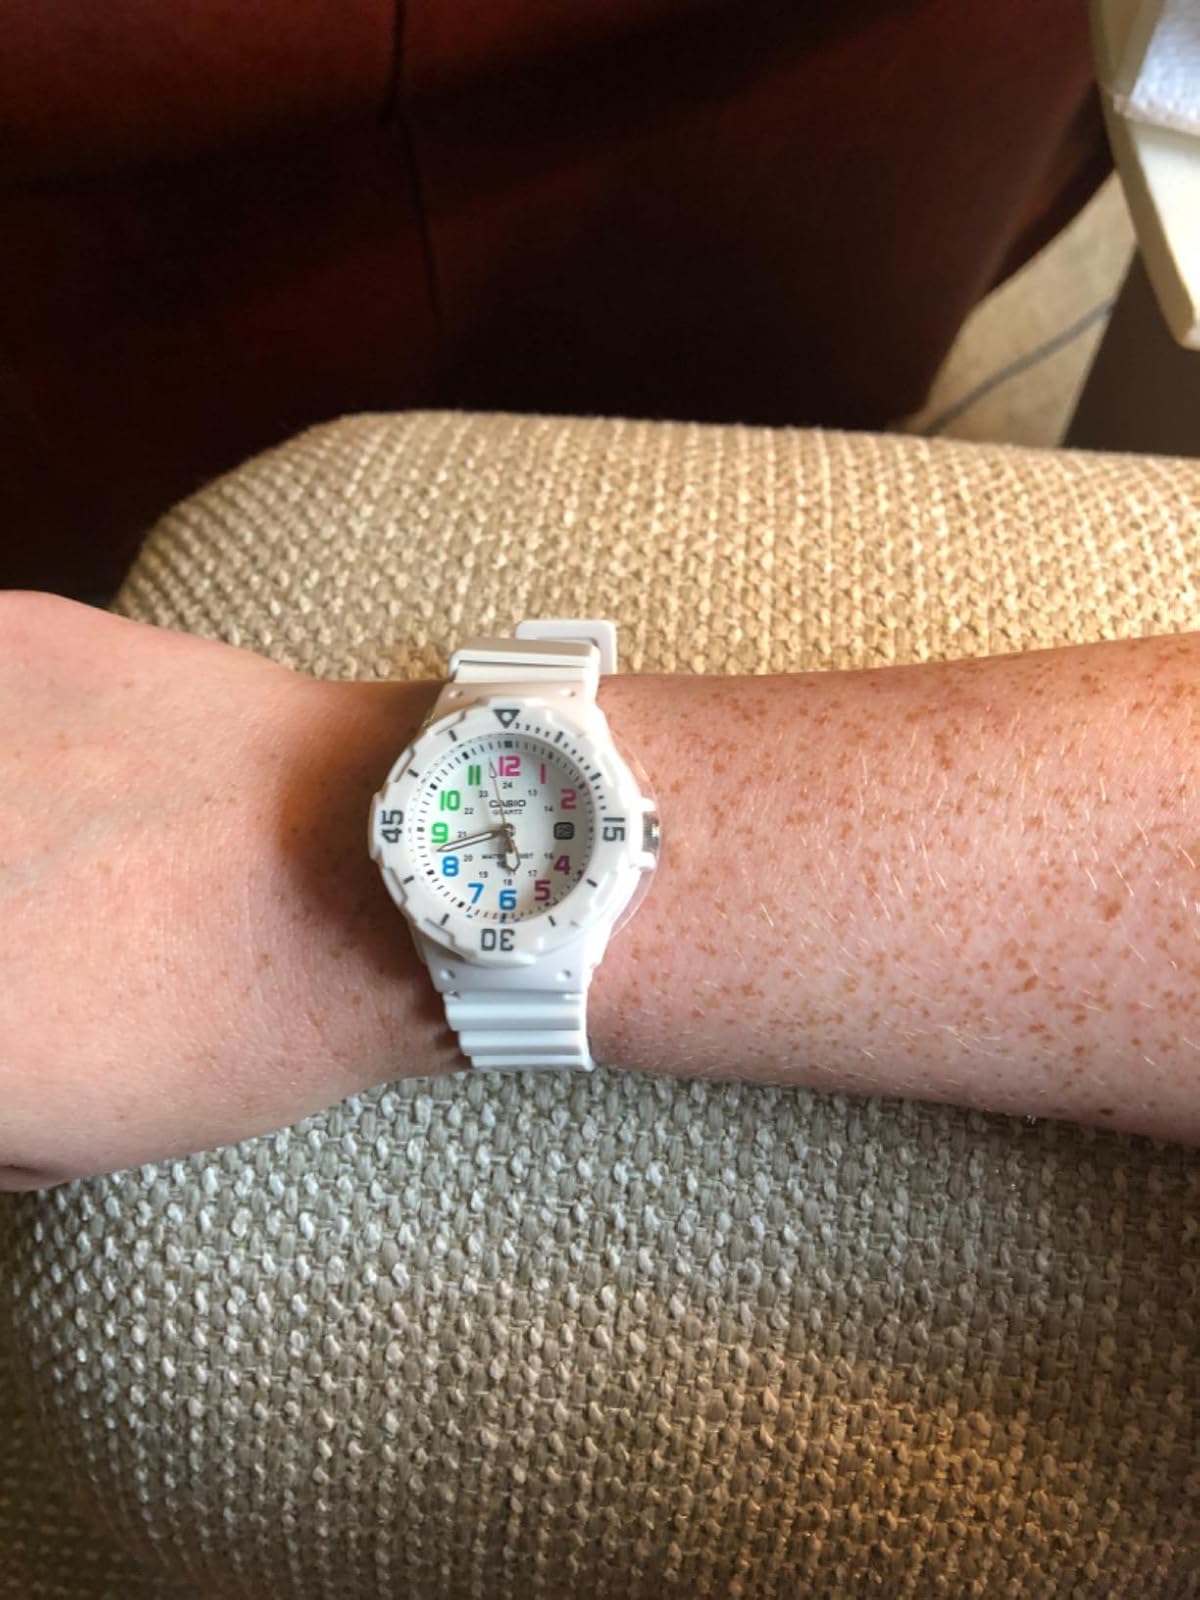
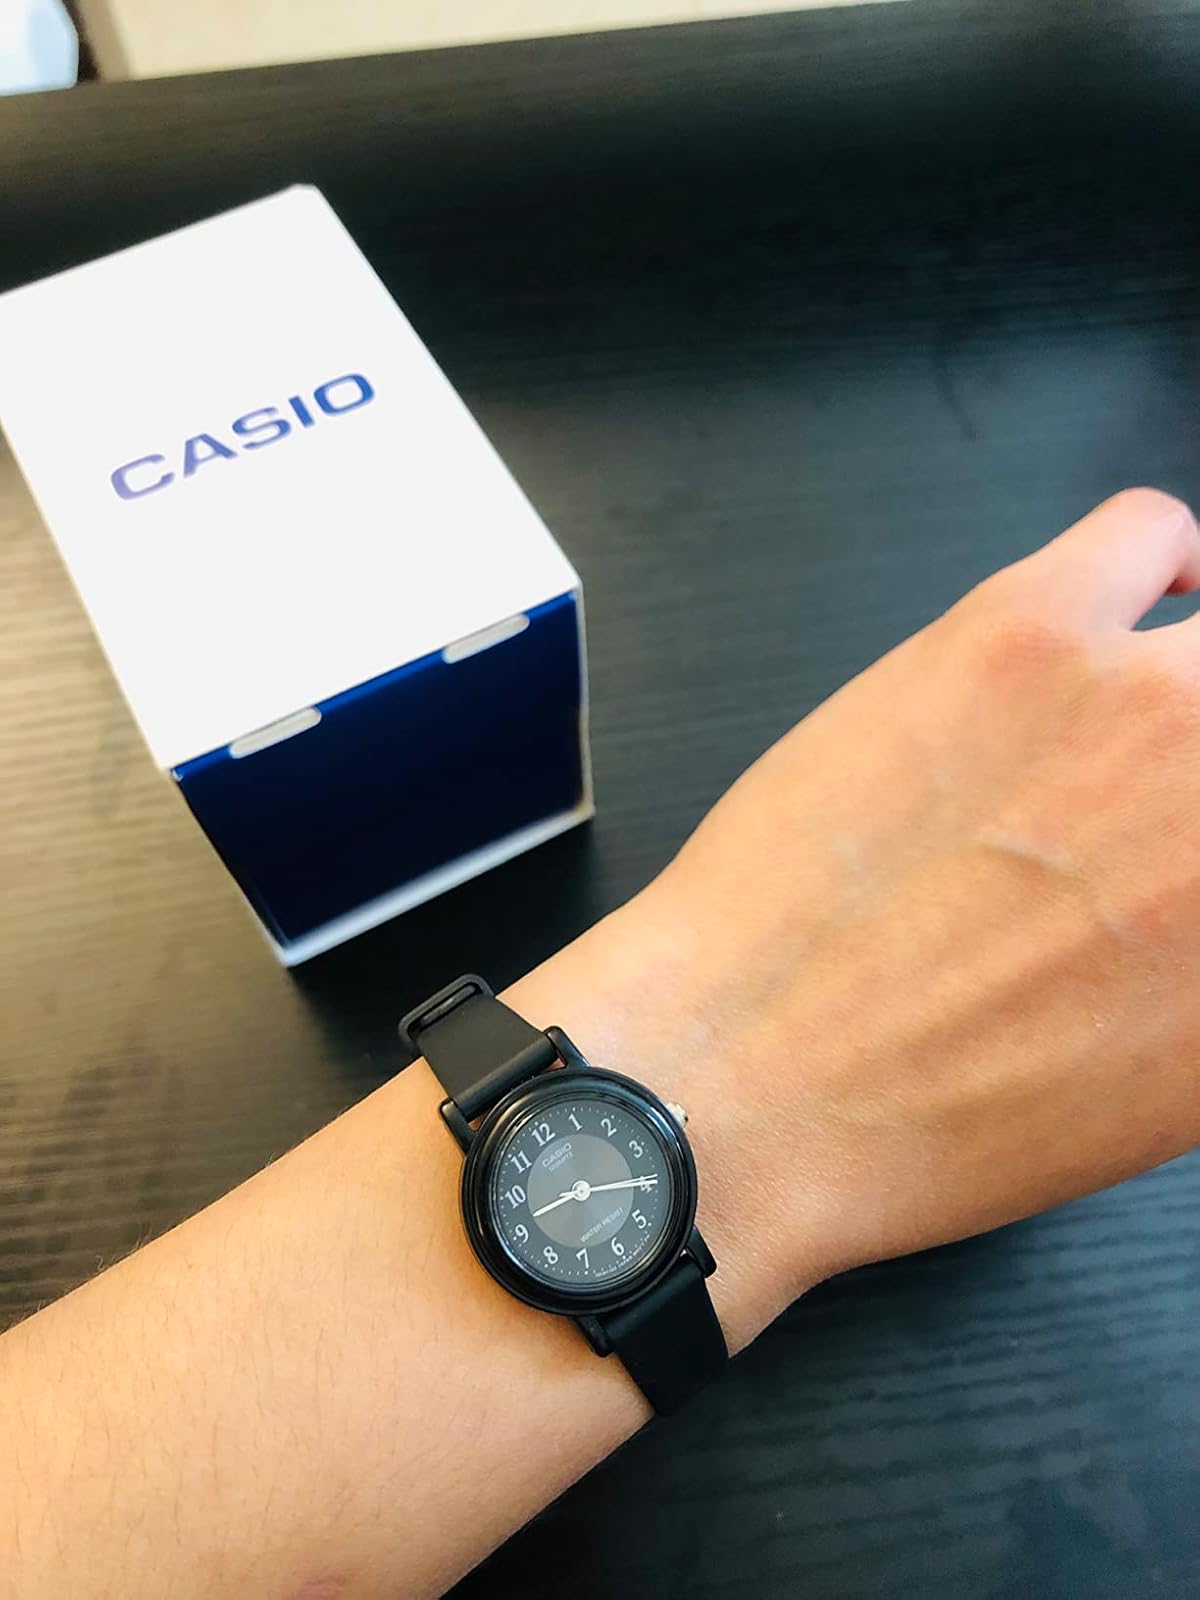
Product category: accessories_watch
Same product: no